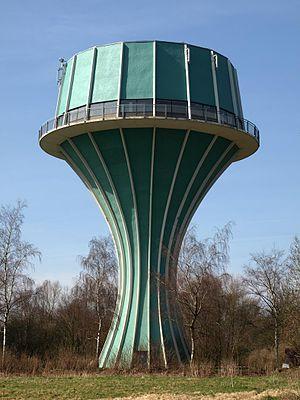
Flensbourg est une ville du nord du Schleswig-Holstein. C'est la troisième plus grande ville de ce Land après Kiel et Lübeck. La ville comptait 89 504 habitants en décembre 2018.